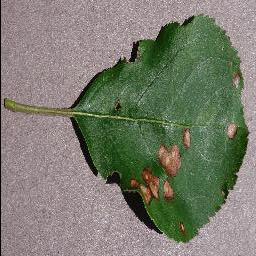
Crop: apple
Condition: black_rot